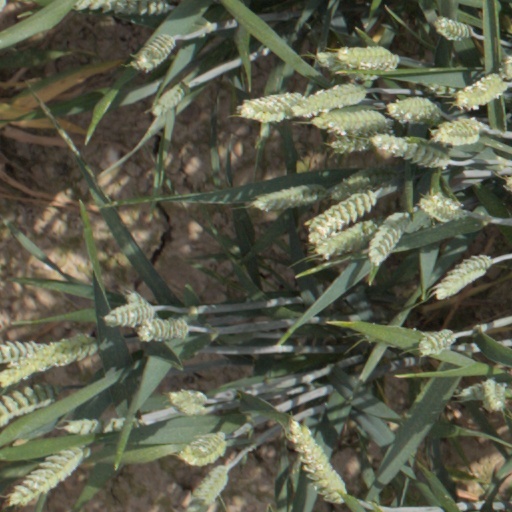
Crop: wheat